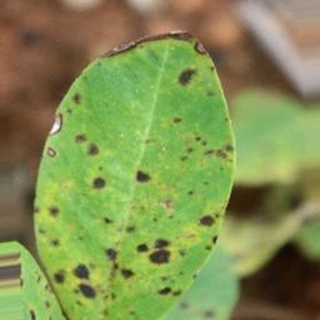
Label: groundnut_late_leaf_spot